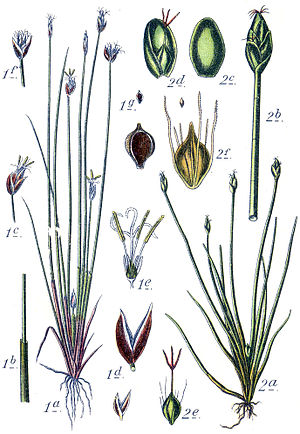
Lav kogleaks
Lav kogleaks eller Lav sumpstrå er et 1-6 cm højt halvgræs, der i Danmark vokser ved lavvandede fjorde eller bugter, hvor den forekommer i områder med brakt eller næsten ferskt vand. Den findes i to former – en sumpform og en vandform. Lav kogleaks ligner Nåle-Sumpstrå.